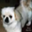
Label: dog